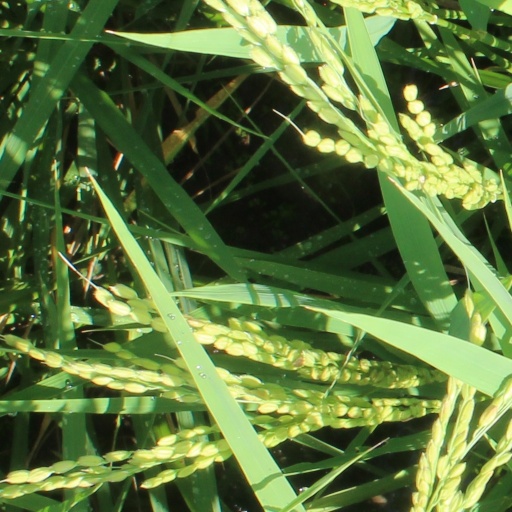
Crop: rice